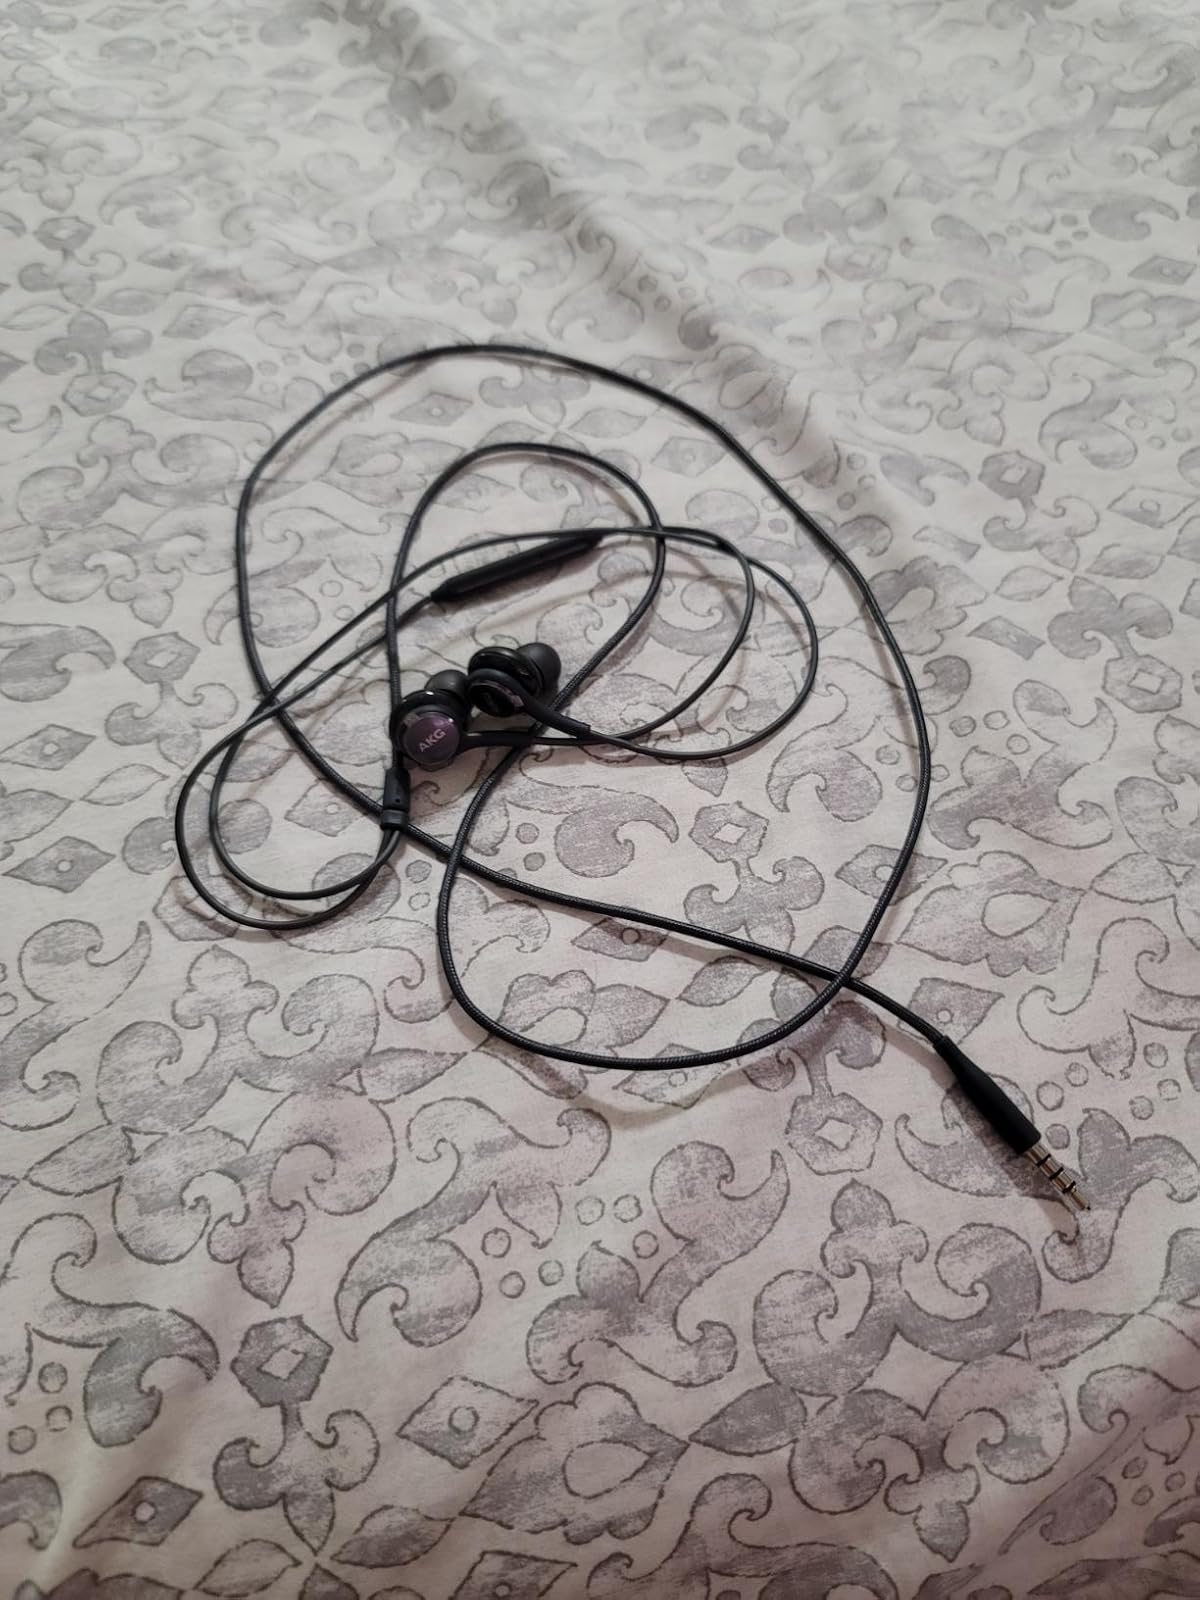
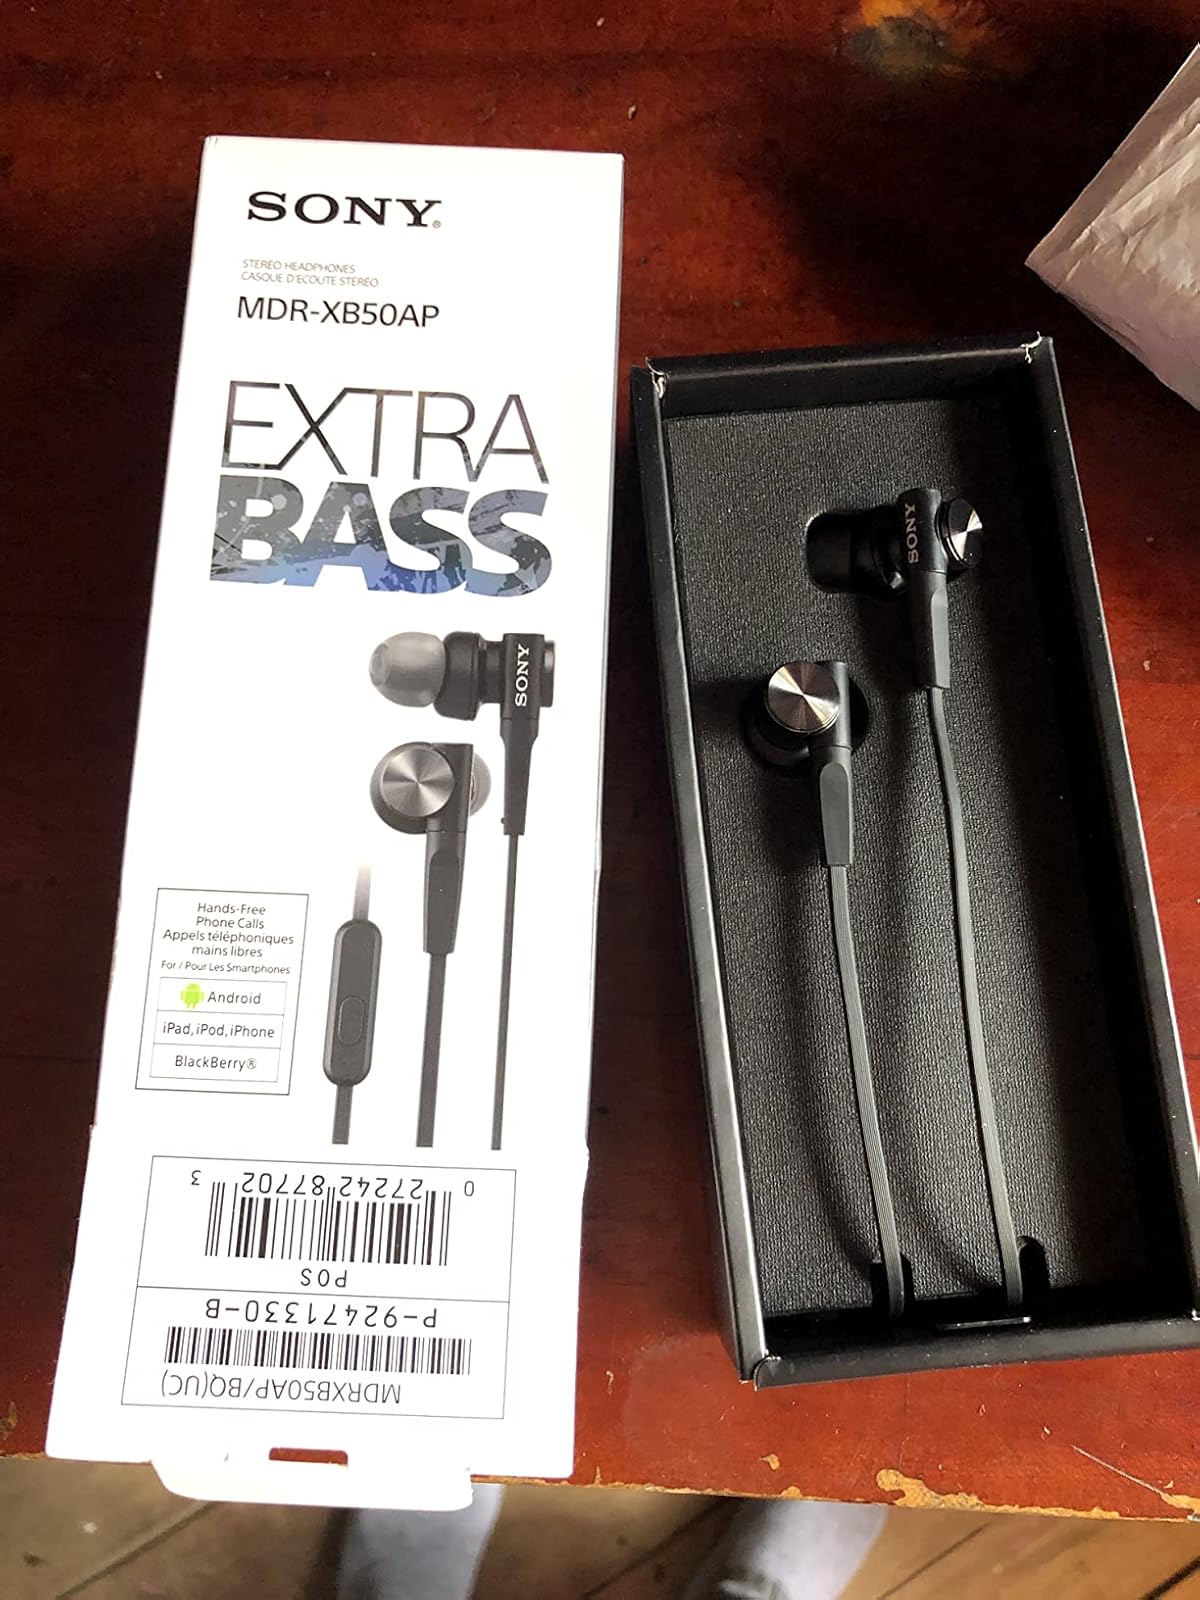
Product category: headphones
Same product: no